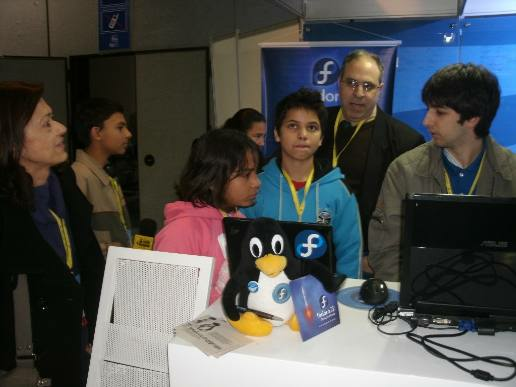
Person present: Yes